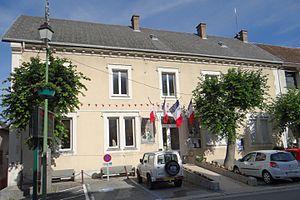
Corps - Mairie
Corps est une commune française située dans le département de l'Isère, en région Auvergne-Rhône-Alpes.